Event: Nepal Earthquake
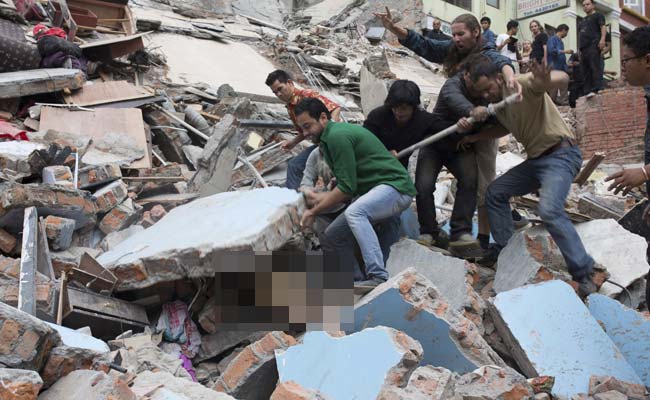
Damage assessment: damage